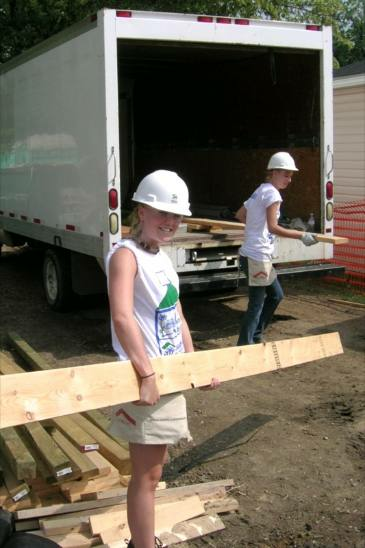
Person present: Yes